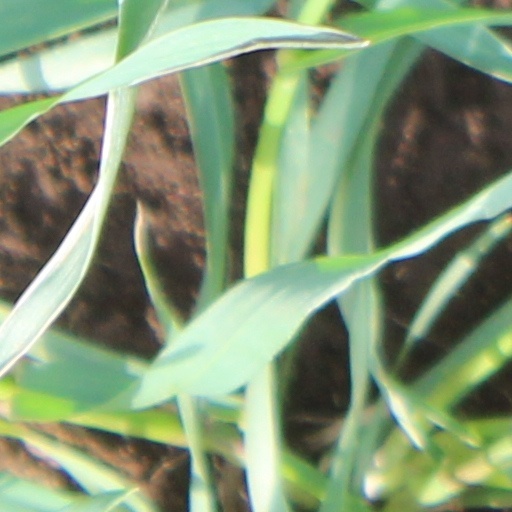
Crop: wheat